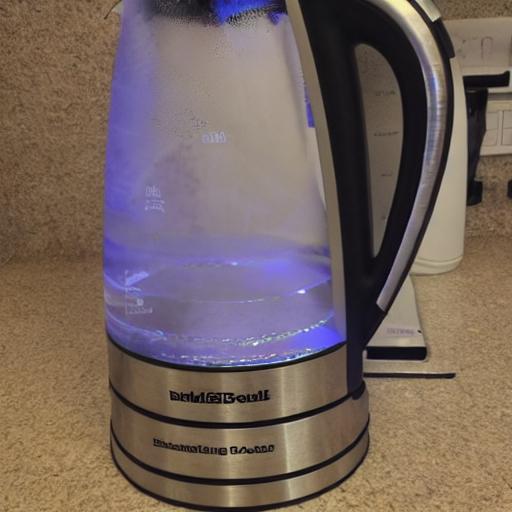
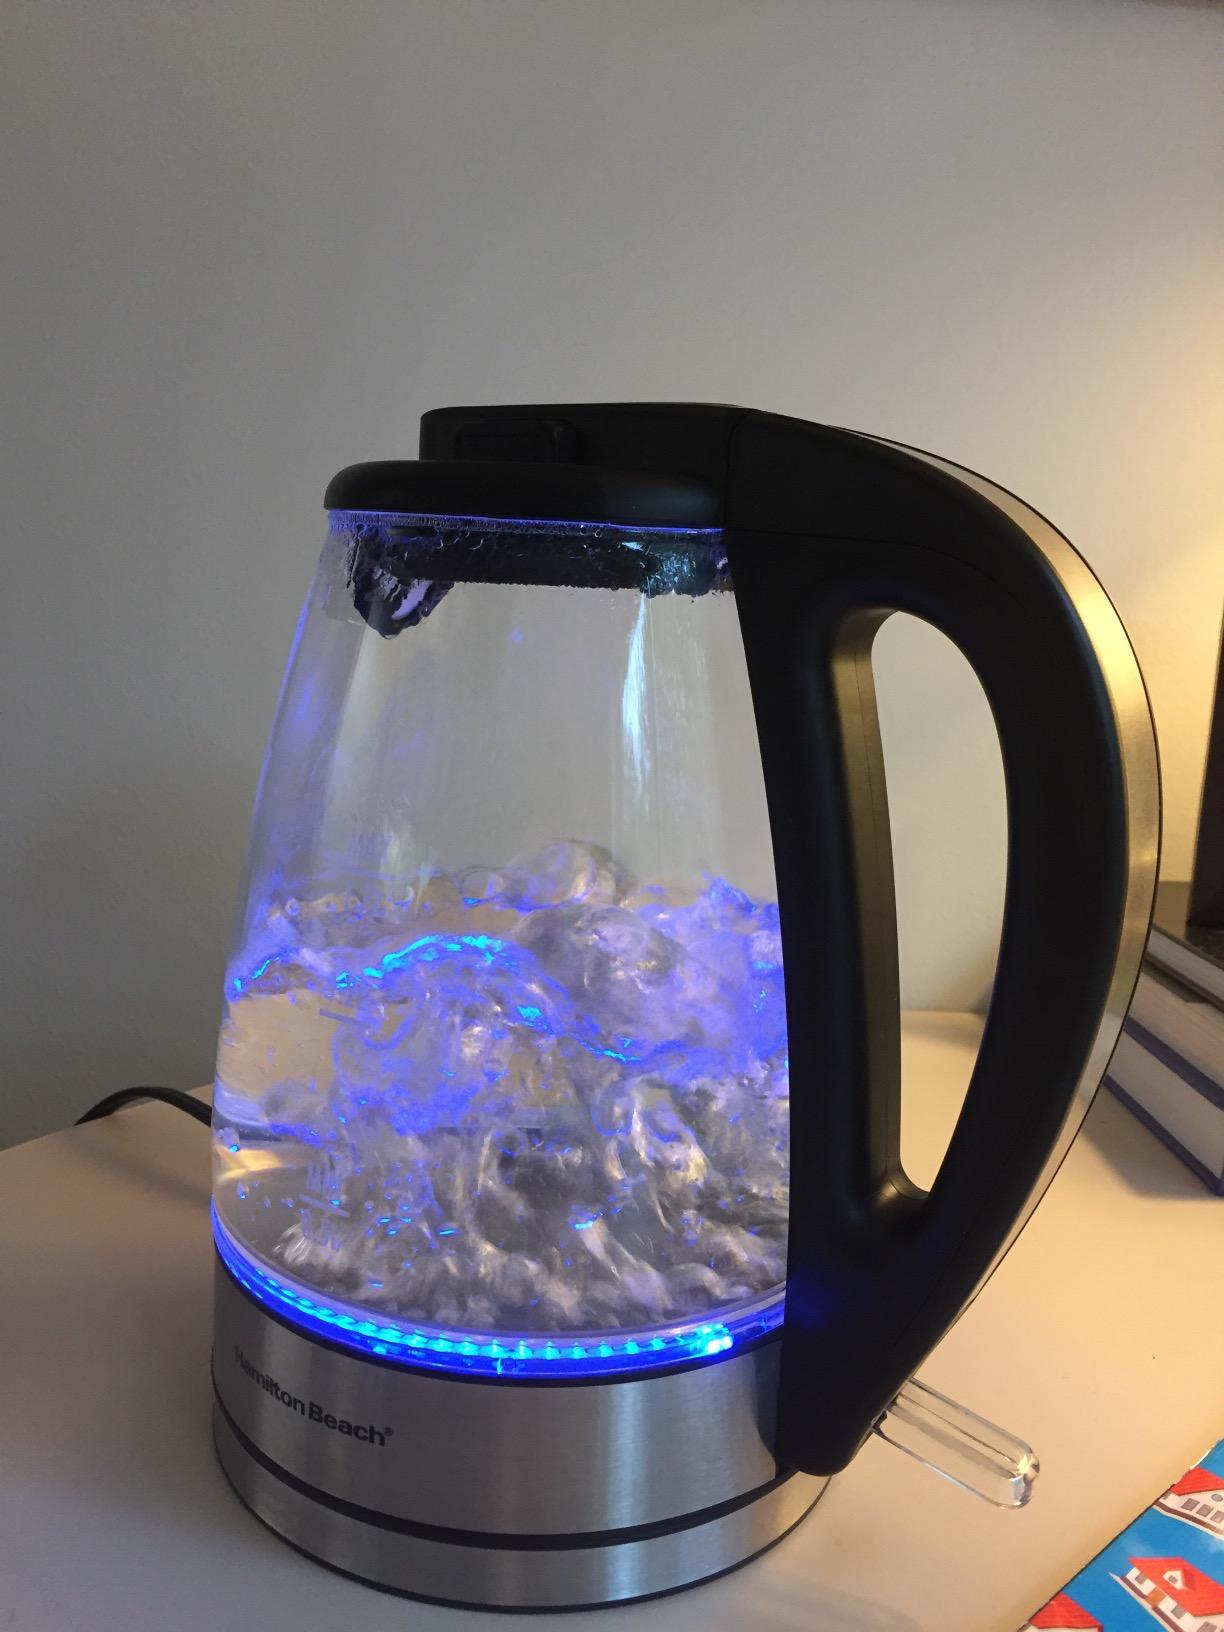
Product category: items_kettle
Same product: no